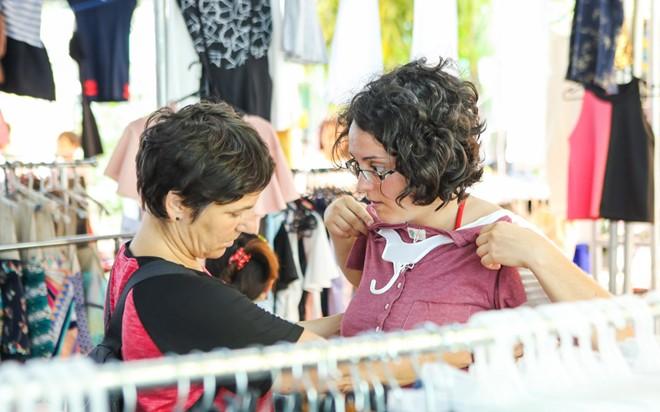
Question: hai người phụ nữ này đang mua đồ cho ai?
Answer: cho người phụ nữ mang mắt kính